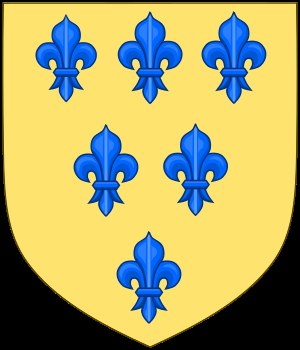
Huset Farnese
Huset Farneses våbenskjold
Huset Farnese var en italiensk adels- og fyrsteslægt, der eksisterede fra 1100-tallet til 1731, og som var hertuger af Hertugdømmet Parma og Piacenza fra 1545 til 1766.